Morley Drive

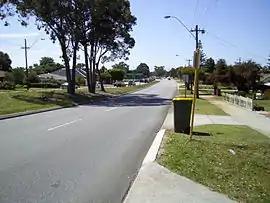
View east from Dianella

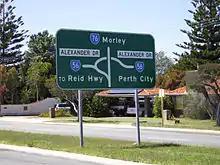
Directions sign on the western approach to the hamburger roundabout

Morley Drive is a major east–west road in the inner northern suburbs of Perth, Western Australia, connecting the residential areas of Balcatta, Osborne Park, Tuart Hill, Nollamara, Yokine, Dianella, and Morley with major north-south arterial roads including Wanneroo Road, Alexander Drive, and Tonkin Highway.